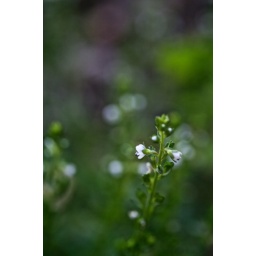
Yet another one of the many plants found in the gardens of the houses on the three blocks that I travel to the lab.